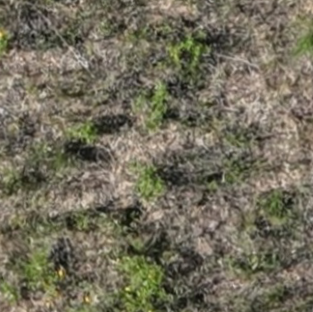
Month: july